Switchblade Symphony

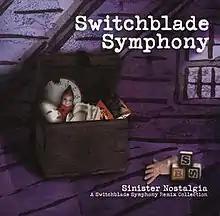

Switchblade Symphony was an American gothic rock band from San Francisco, California. Their music combined orchestral sounds with heavy synth sequences and ethereal vocals to create a union of classical music and gothic rock.